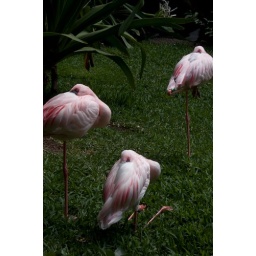
We we're amused by the bird in the foreground's sitting style.